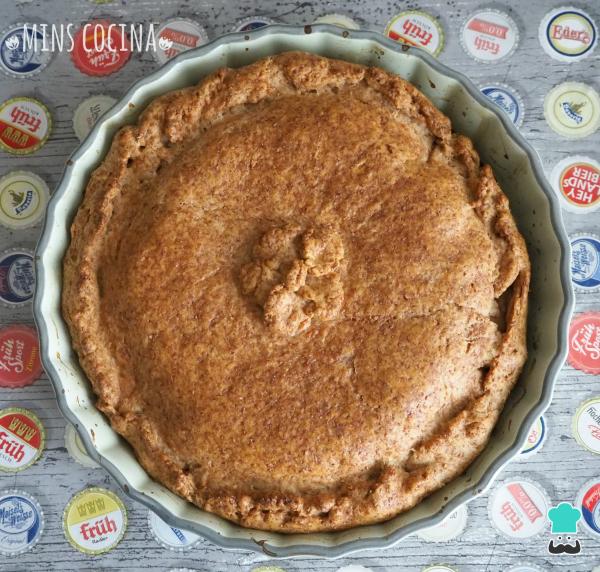
Pasado el tiempo, sacamos la empanada del horno y esperamos a que se enfríe un poco antes de servir. Ya veréis, esta receta de empanada gallega de bacalao con pasas es infalible. Está taaan buena, ¡que no van a sobrar ni las migas! Y si te preguntas con qué acompañar tu empanada gallega, puedes optar una ensalada verde o, si eres más atrevido, por un delicioso pulpo a feira con patatas.